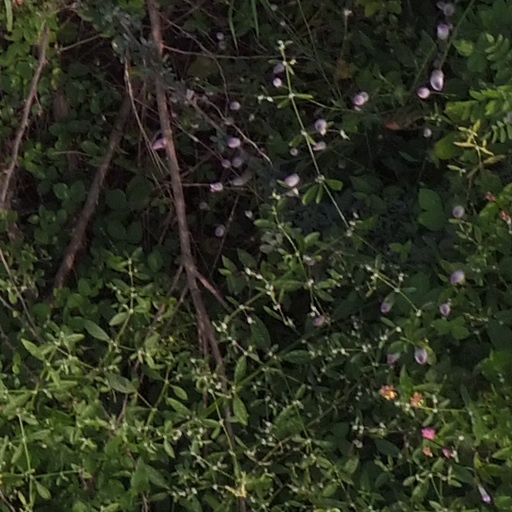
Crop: maize; corn